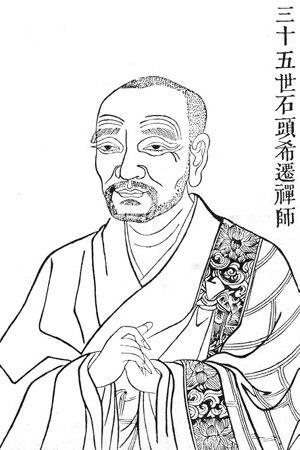
Shítóu Xīqiān était un maître Chan chinois durant la dynastie Tang. Il est l'auteur du Sandokai, un des textes fondamentaux du zen Sōtō, chanté quotidiennement dans les temples zen du monde entier, ainsi que du Chant de l'ermitage d'herbes. Il fut l'élève de Huineng, le sixième patriarche du chan en Chine, à la fin de la vie de ce dernier, puis il devint l'élève de Qingyuan Xingsi, à qui il succèda comme huitième patriarche du chan chinois selon la tradition Sōtō. Cette école fait d'ailleurs remonter sa lignée Shítóu Xīqiān.